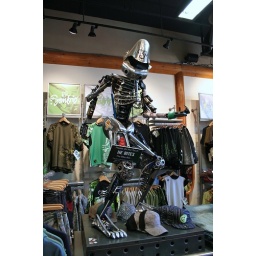
A robot made from bike parts spotted in Garbanzo Bike &amp;amp; Bean, Whistler.